Montmain, Seine-Maritime

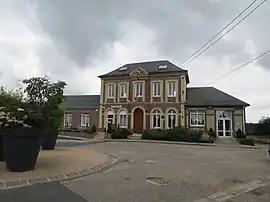
The town hall in Montmain

Montmain is a commune in the Seine-Maritime department in the Normandy region in north-western France.